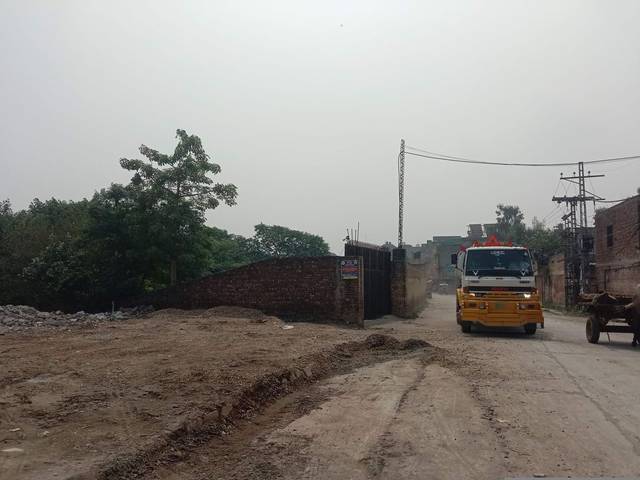
Region: Pakistan
Coordinates: 31.608, 74.394